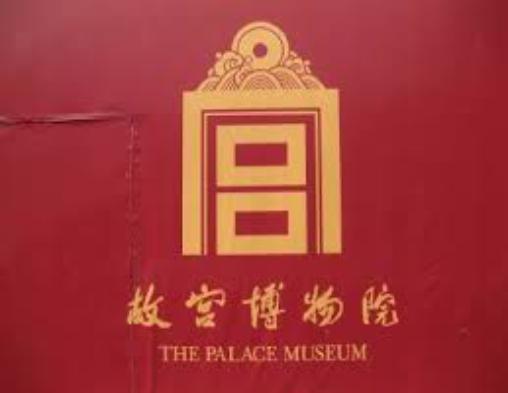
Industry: Others